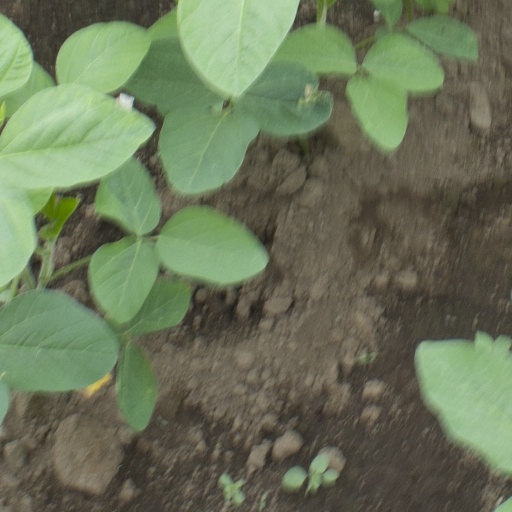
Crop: soybean